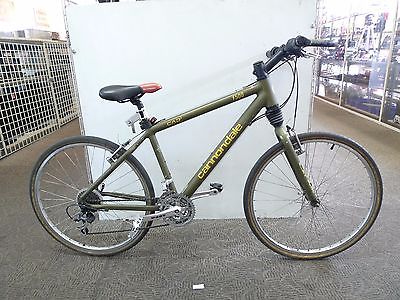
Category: bicycle